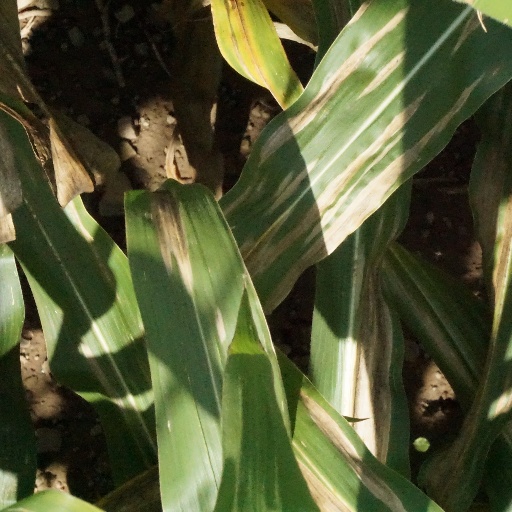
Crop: maize; corn